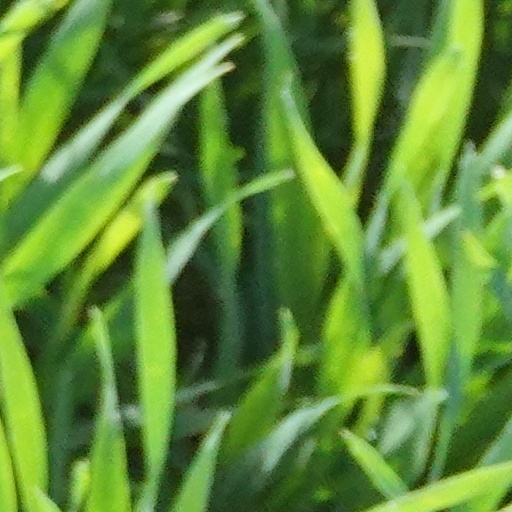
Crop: wheat